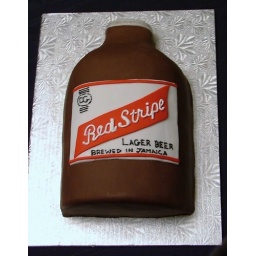
Replia of a Red Stripe beer bottle - chocolate cake covered in chocolate fondant